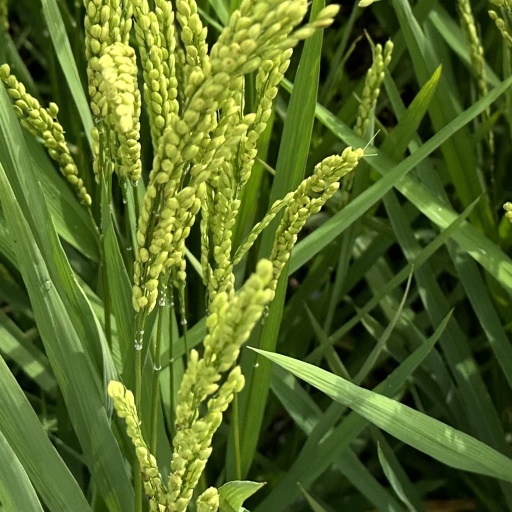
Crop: rice